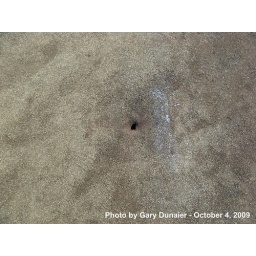
Citi Field, 10/04/09: hole in the ground where they put third base in (IMG_0464)